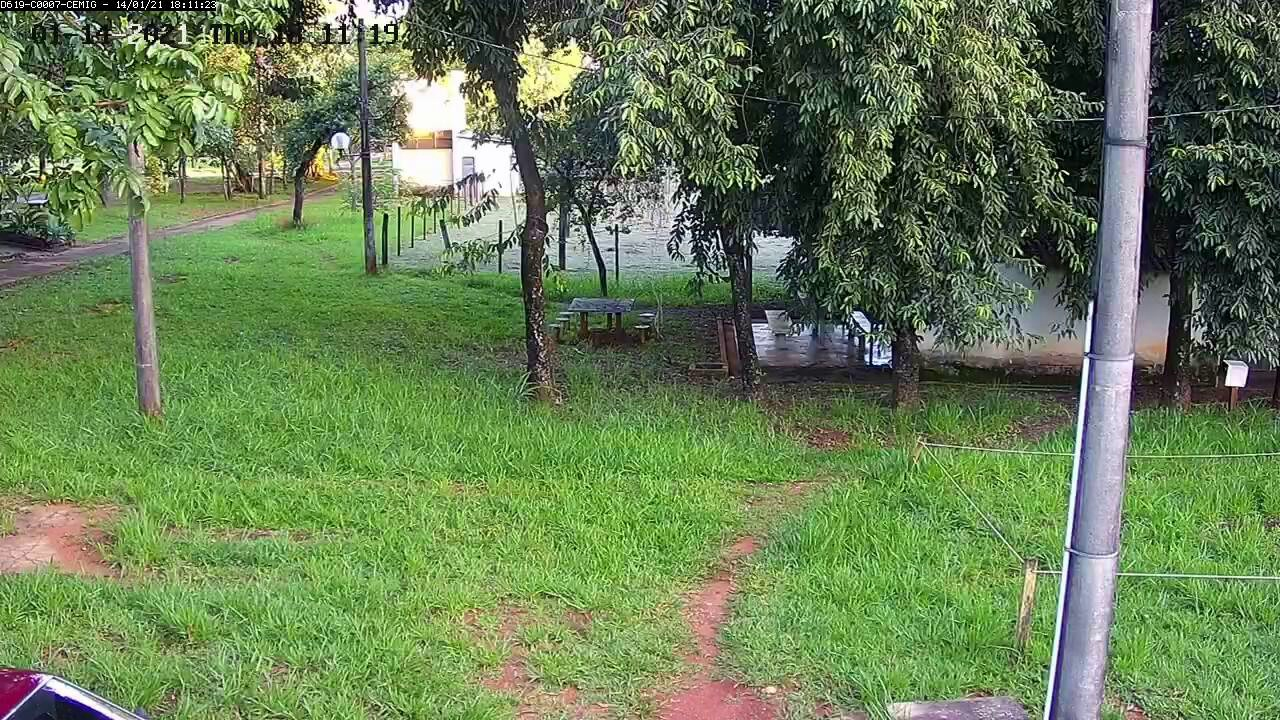
Fire: no
Smoke: no